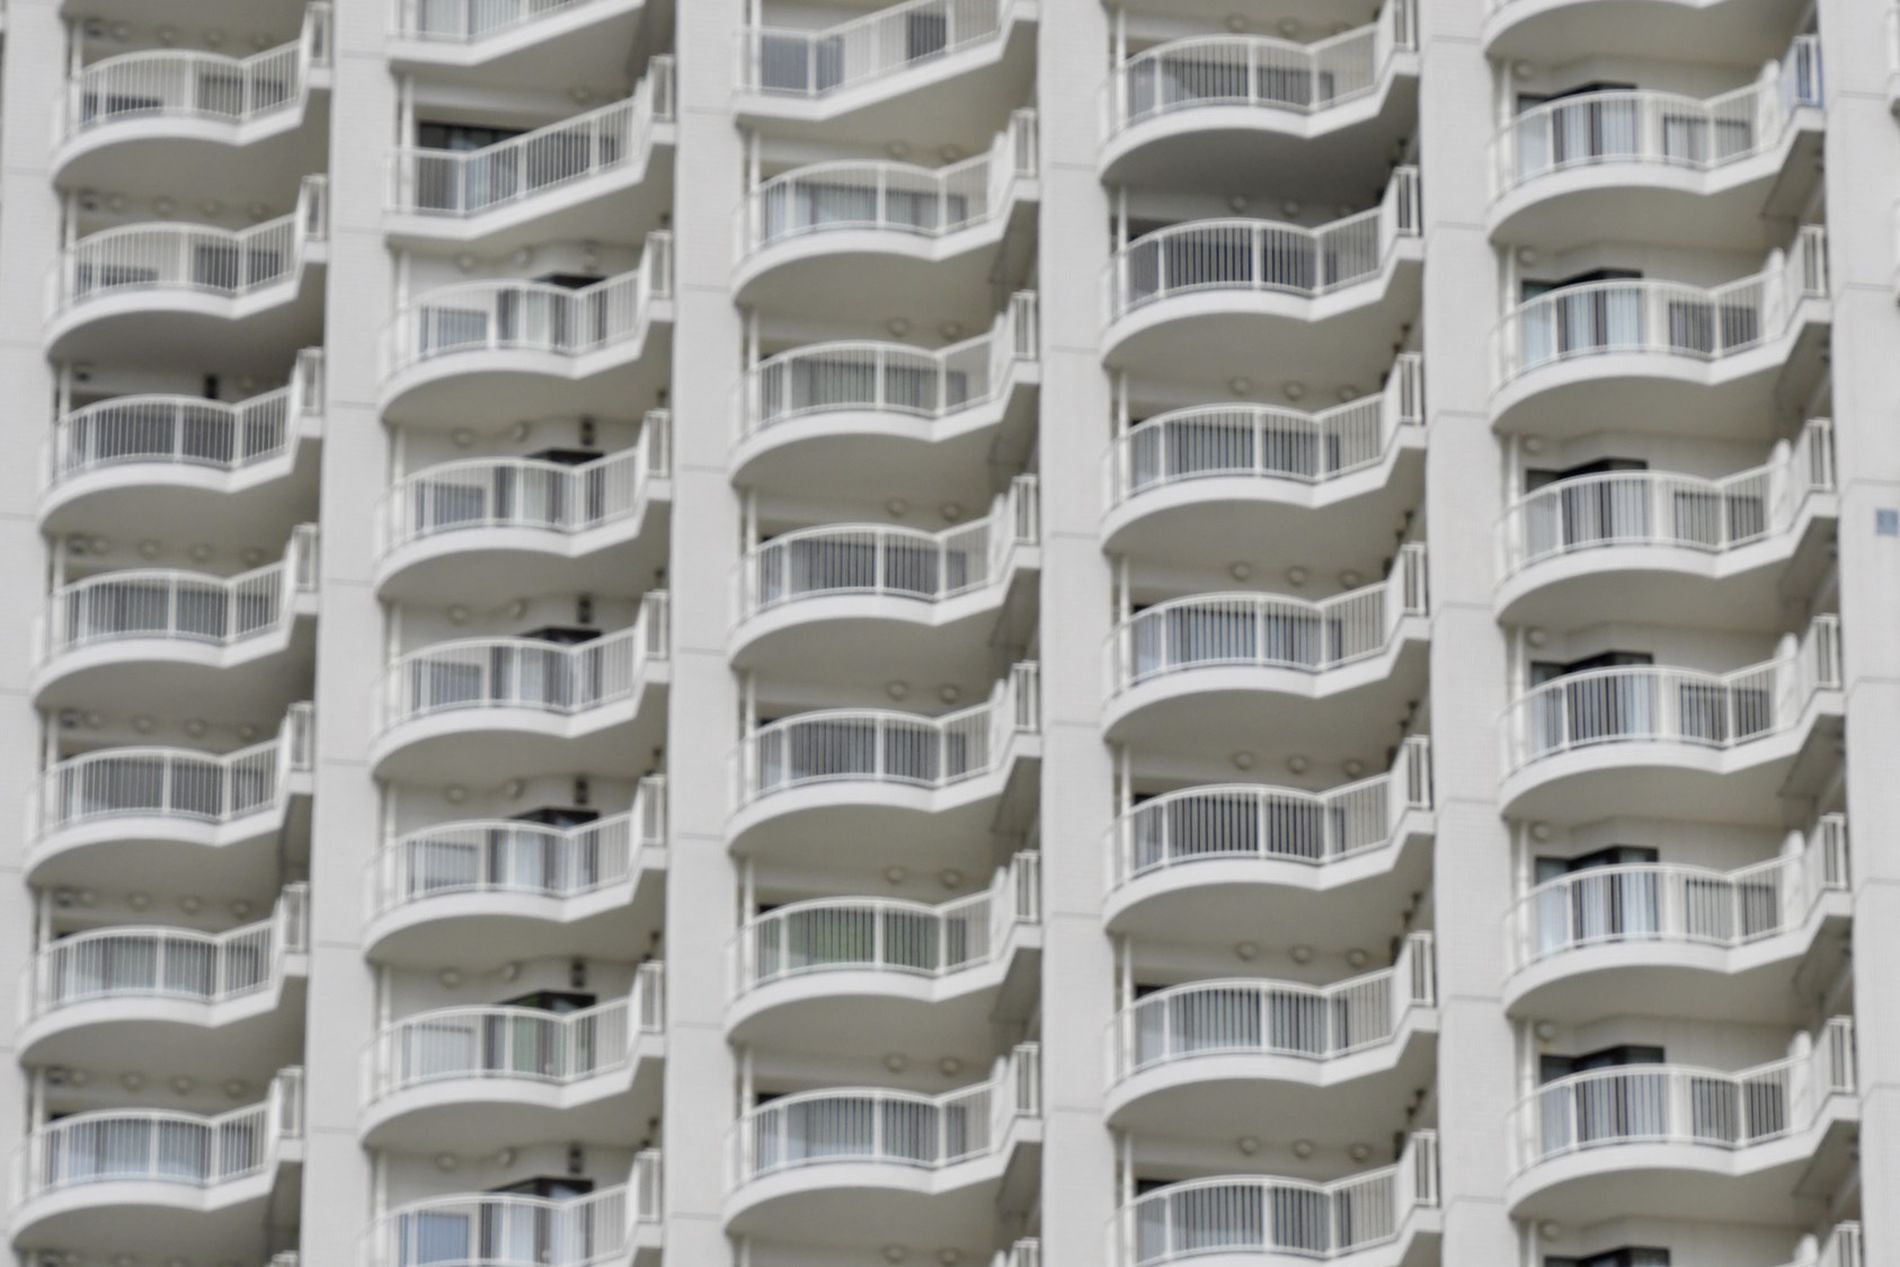
White Apartment Building
A photograph of an apartment building's façade. The façade is full of balconies with a neat and simple design.
A photograph taken from a wide angle of an apartment building's façade. The façade is full of balconies with a neat and simple design.
Labels: City, Urban, Apartment Building, Architecture, Building, High Rise, Condo, Housing, Balcony
Camera: NIKON CORPORATION NIKON D500
Aperture: F13
Exposure: 1/2000 sec
ISO: 800
Focal length: 105